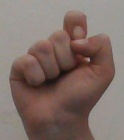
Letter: fa